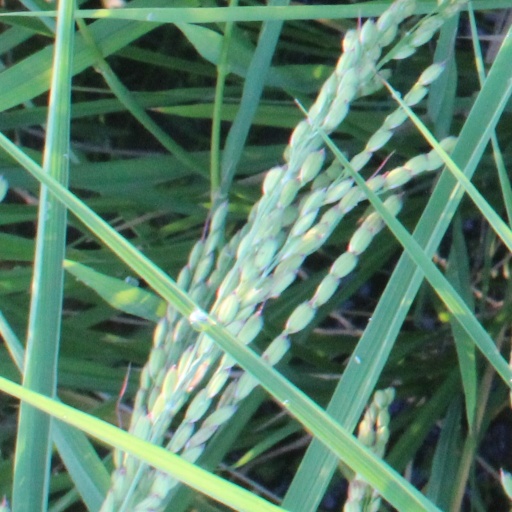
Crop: rice